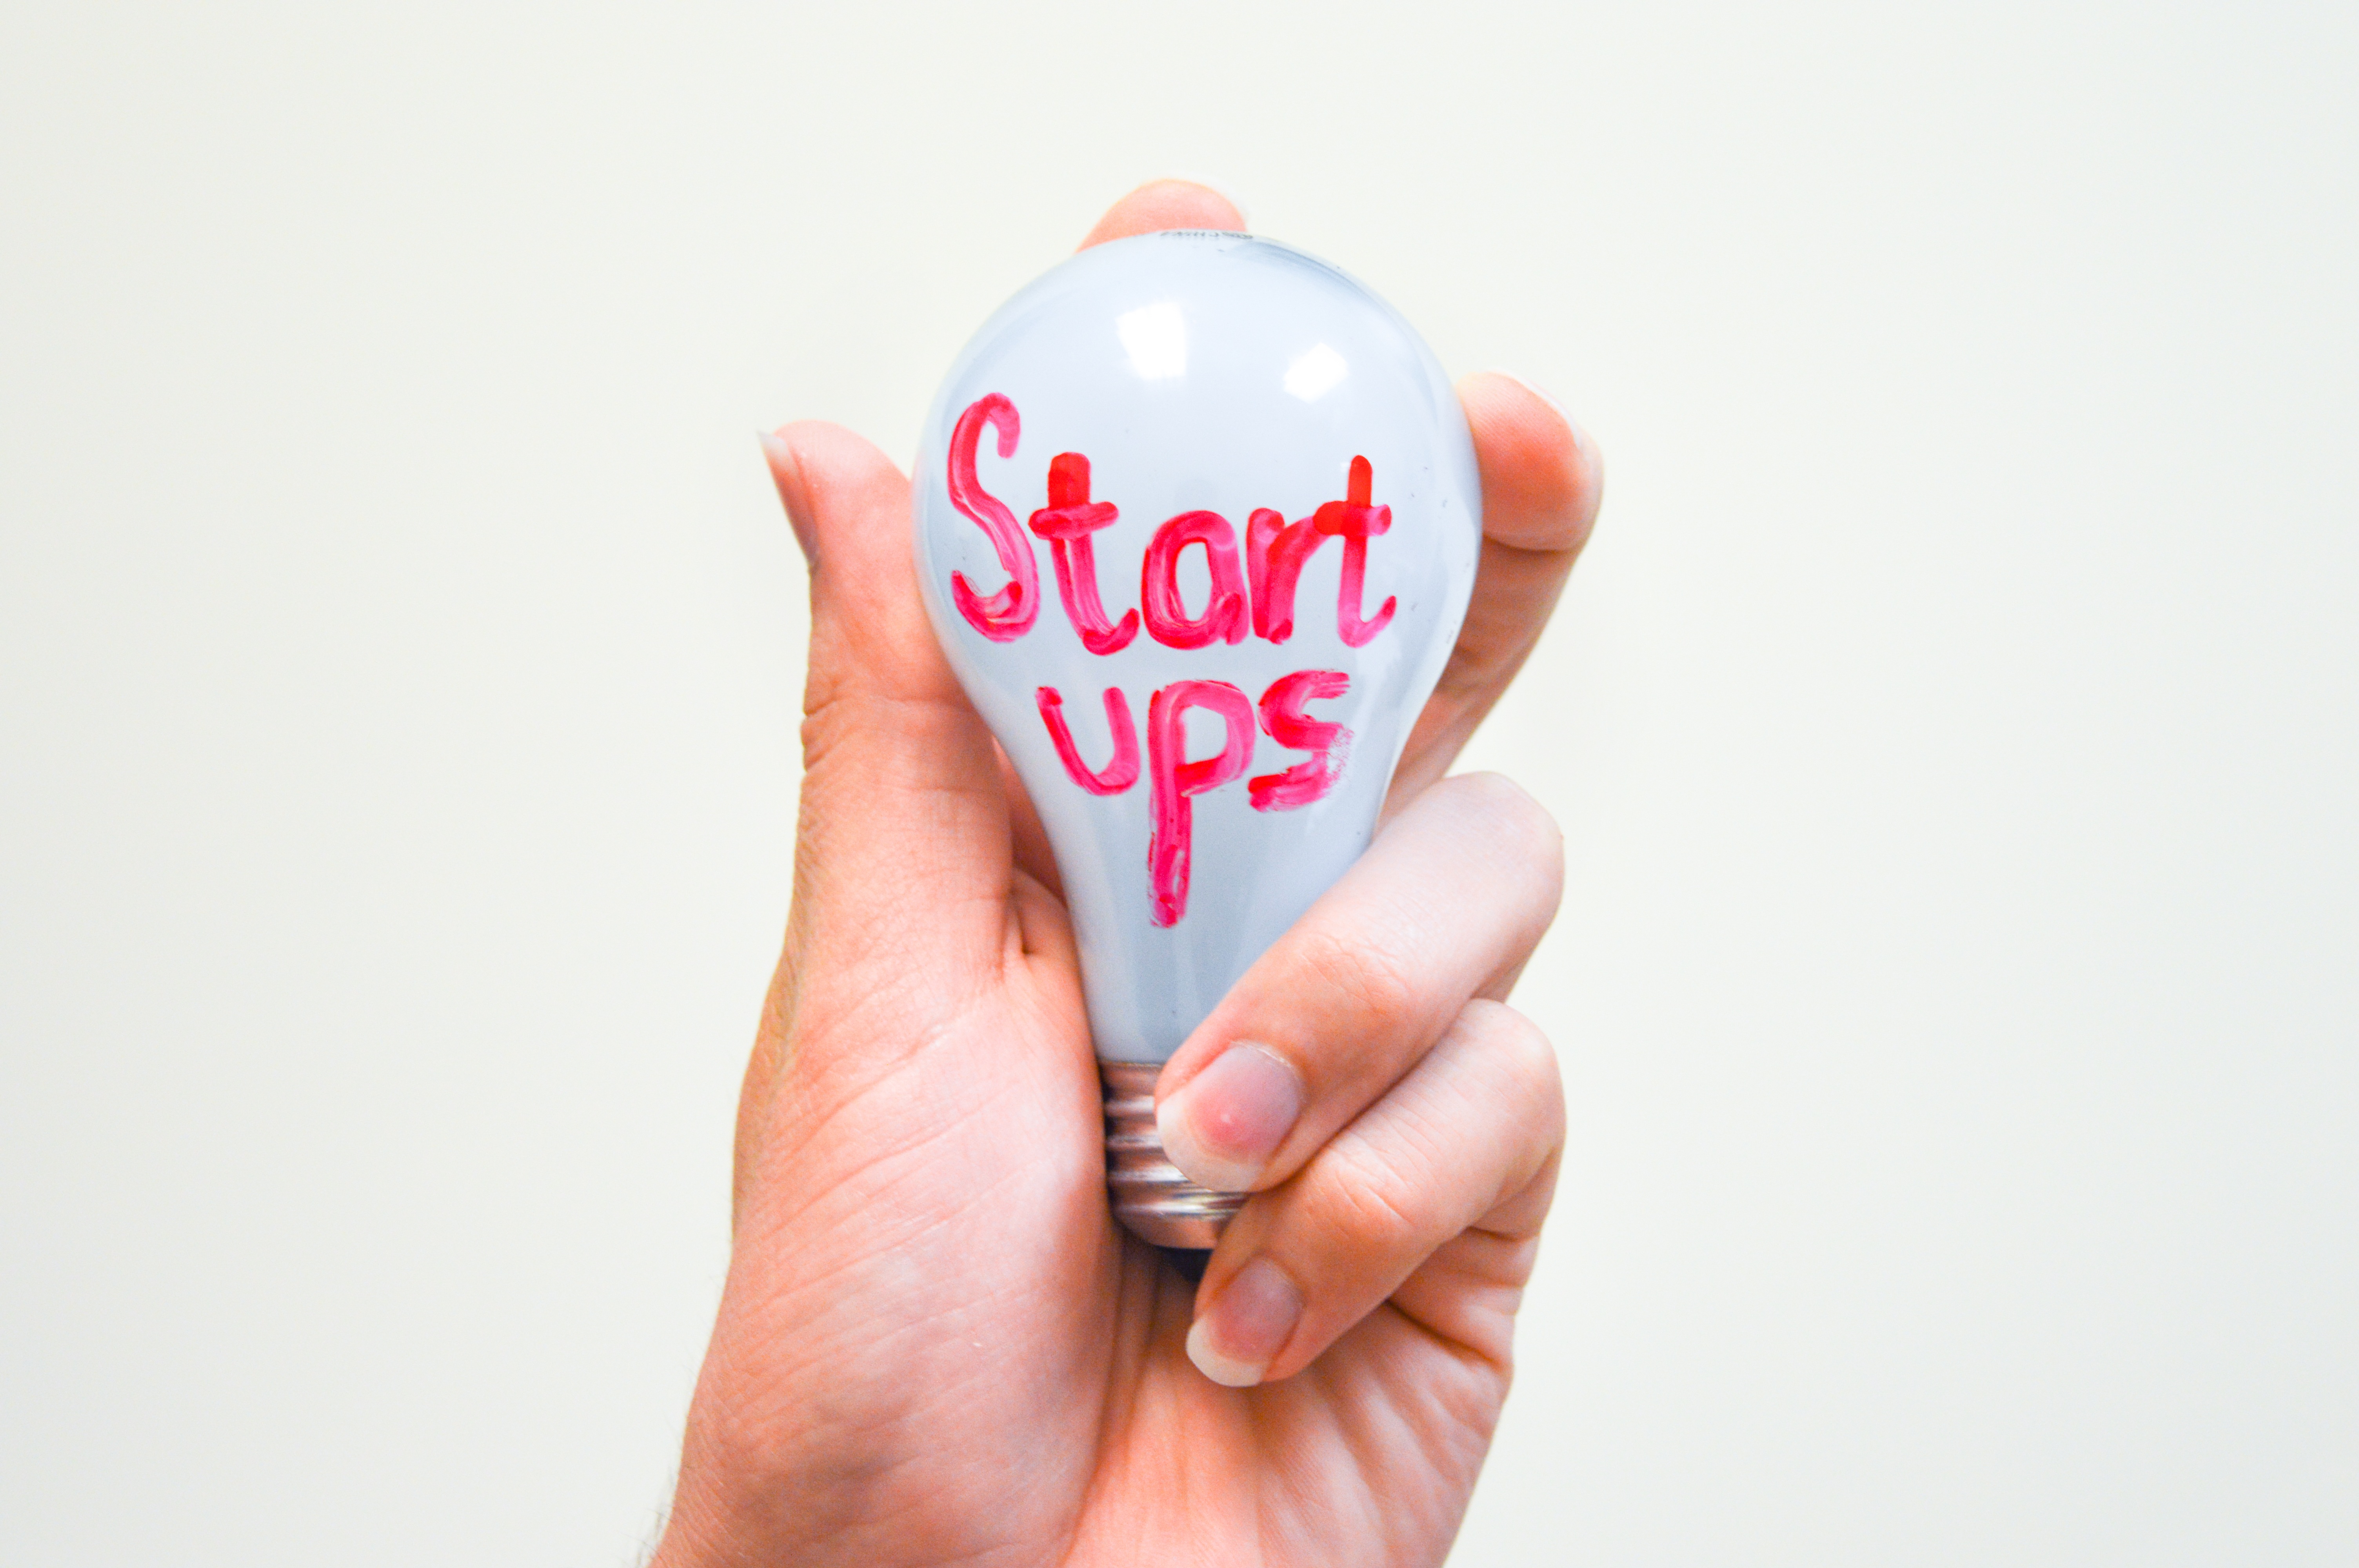
hand, finger, nail, brand, organ, entrepreneurship, ideas, startups